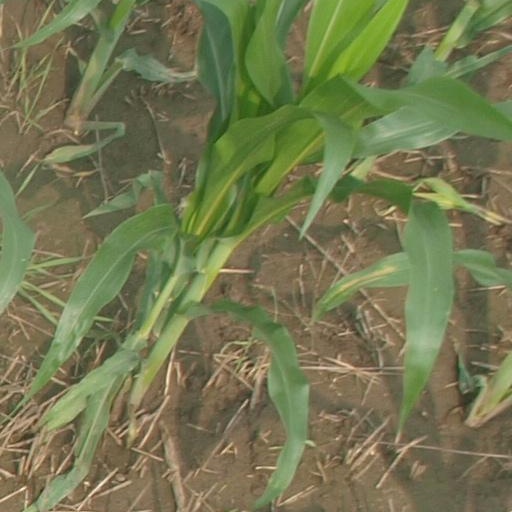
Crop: maize; corn